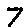
Label: 7